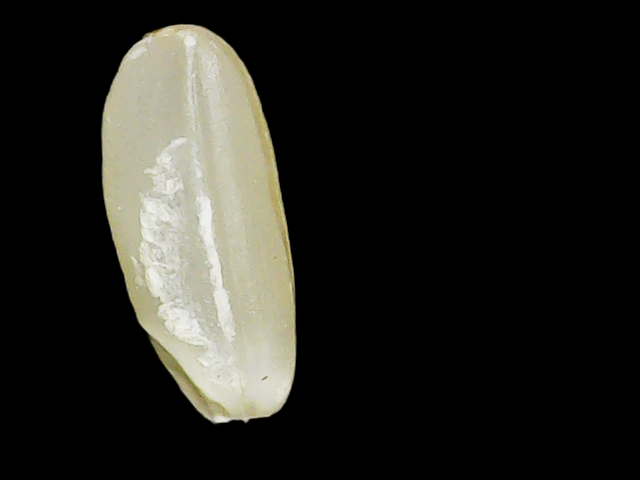
Rice variety: Binadhan23